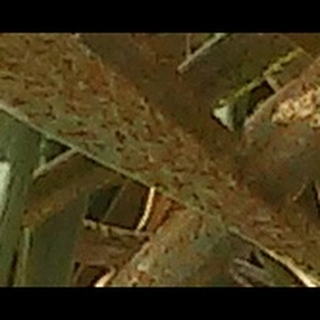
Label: wheat_brown_rust